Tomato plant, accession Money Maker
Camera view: horizontal (90 deg, fisheye); turntable rotation: 60 degrees
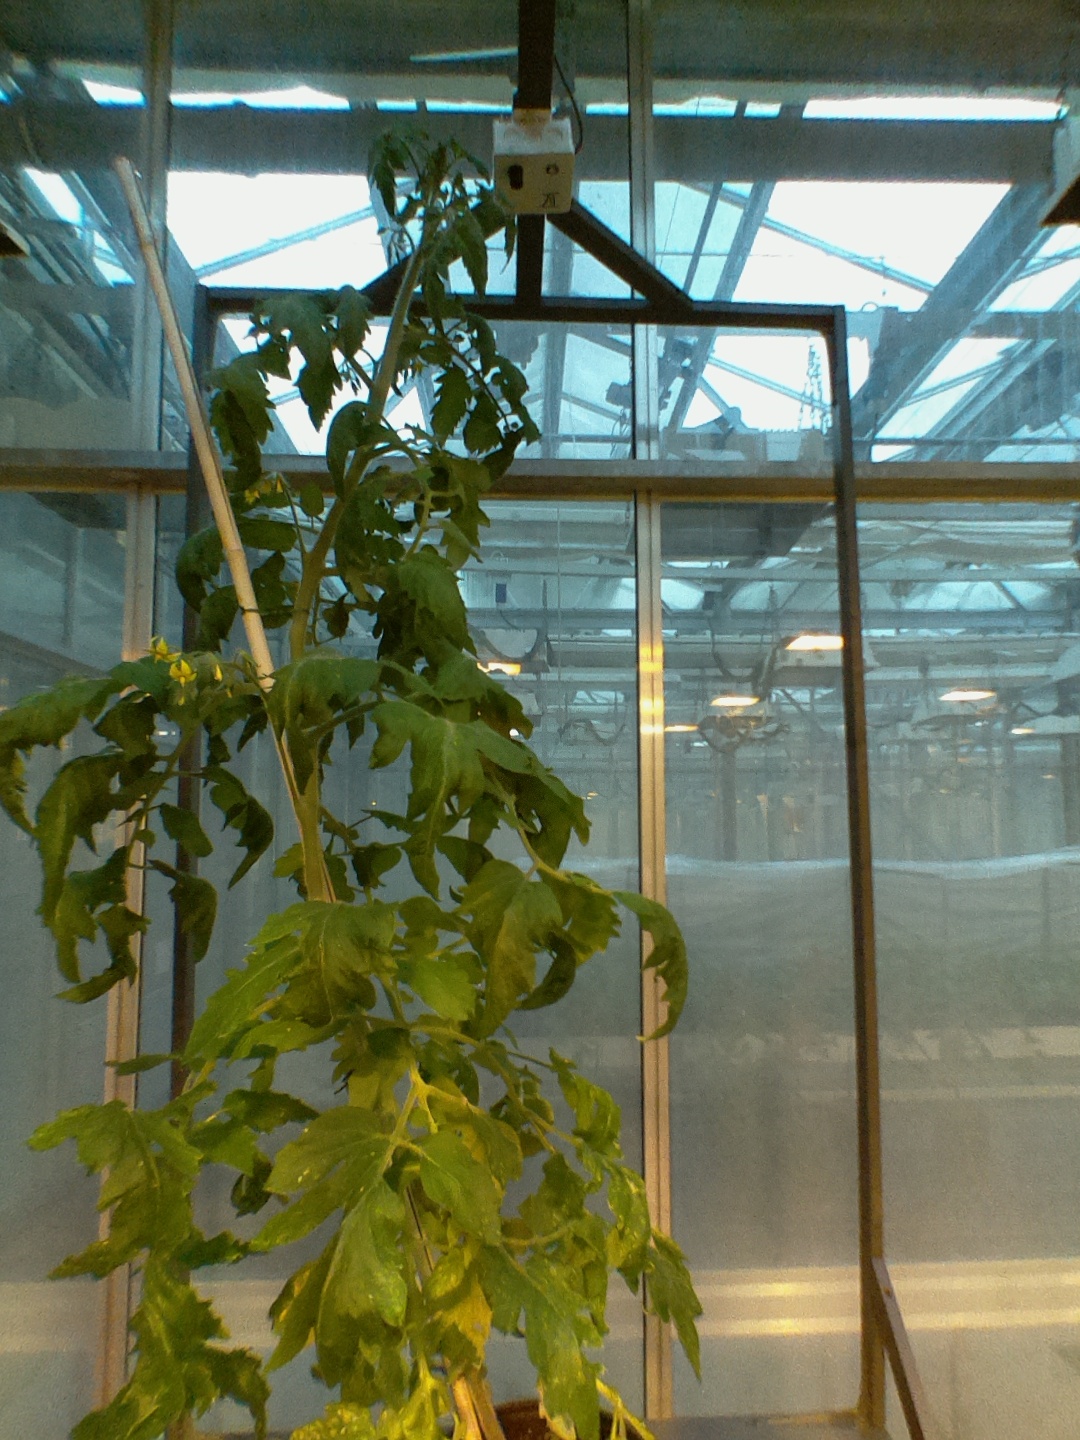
BBCH growth stage 71: 10%-20% of final fruit size